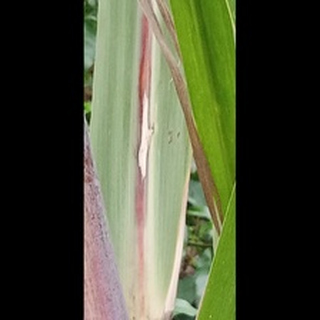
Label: sugarcane_red_rot